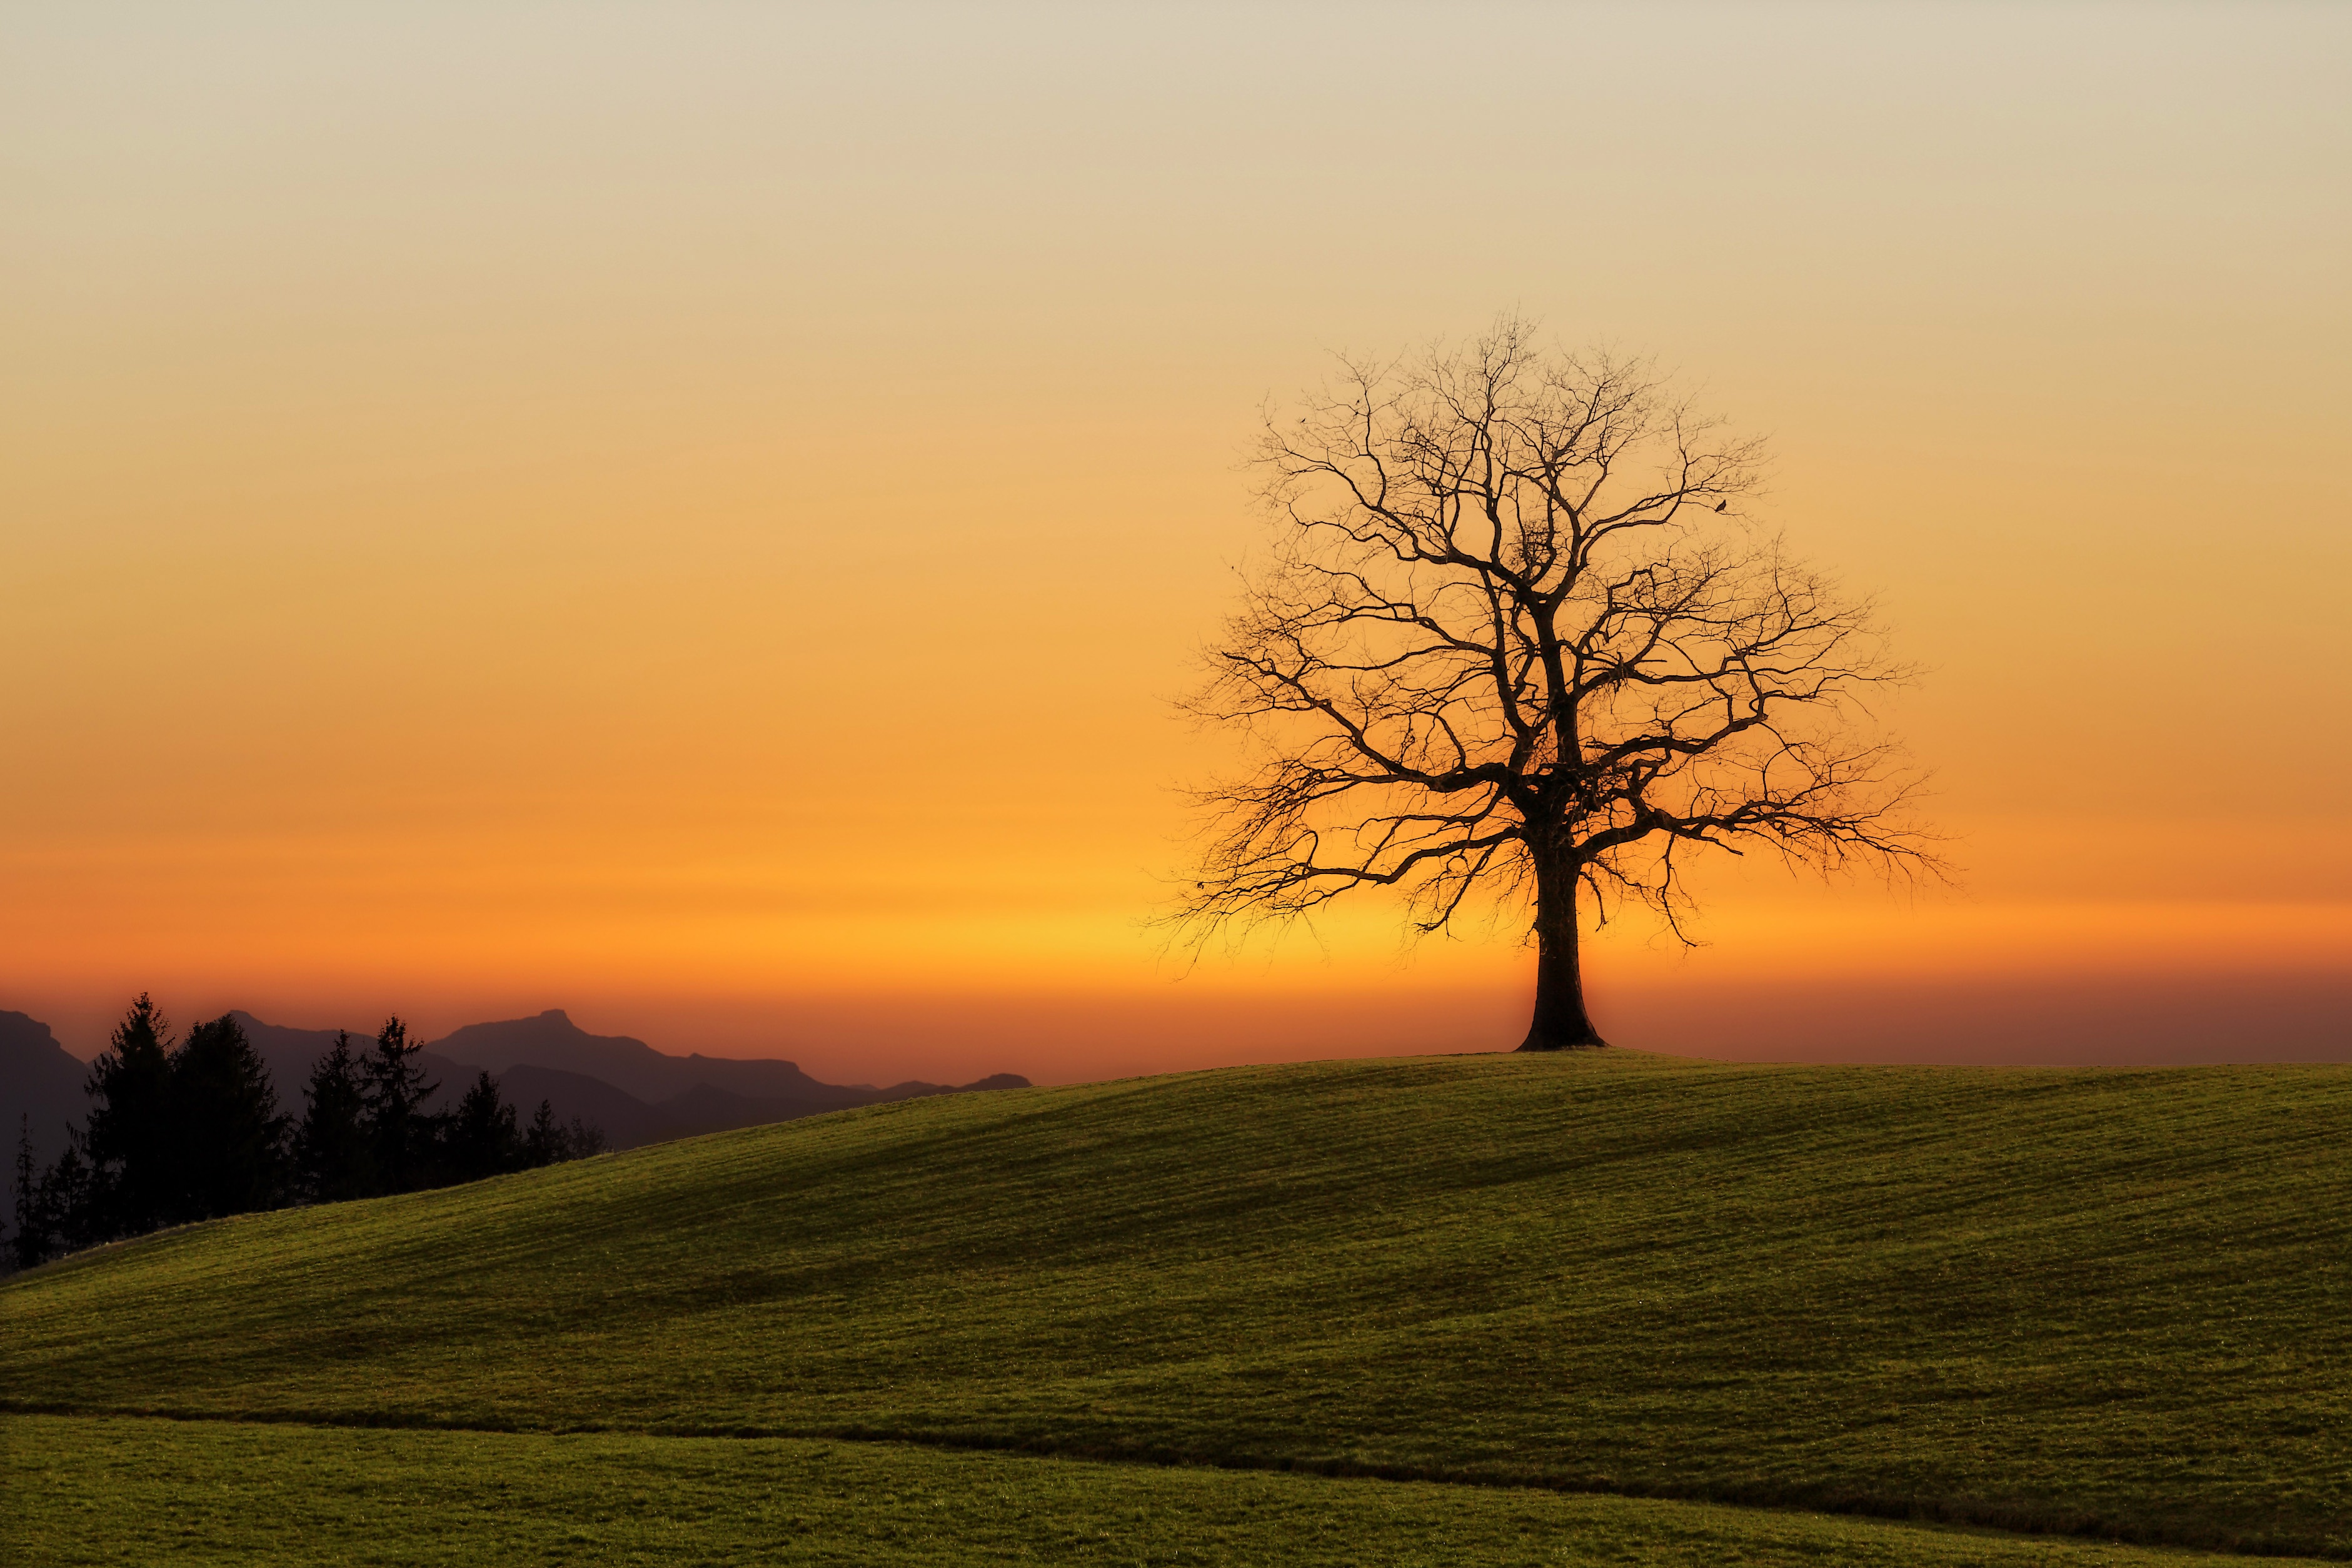
landscape, tree, nature, horizon, plant, sun, sunrise, sunset, mist, field, prairie, sunlight, morning, hill, dawn, dusk, evening, savanna, plain, grassland, afterglow, rural area, atmospheric phenomenon, woody plant, red sky at morning